Dan Swanö

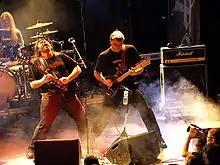
Swanö with his brother Dag, 2008

Despite the large amount of releases to his name, Swanö worked full-time in a music store ("Musikbörsen") in Örebro, near his home in Sweden, rarely doing live performances with any of his bands. He has an older brother, Dag, who plays guitars and keyboards in Nightingale, formerly under the name of "Tom Nouga".